Sky position (RA, Dec in degrees): 149.198, 11.906
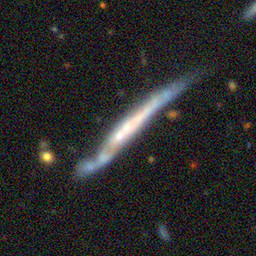
Galaxy morphology: Edge-on Galaxies without Bulge